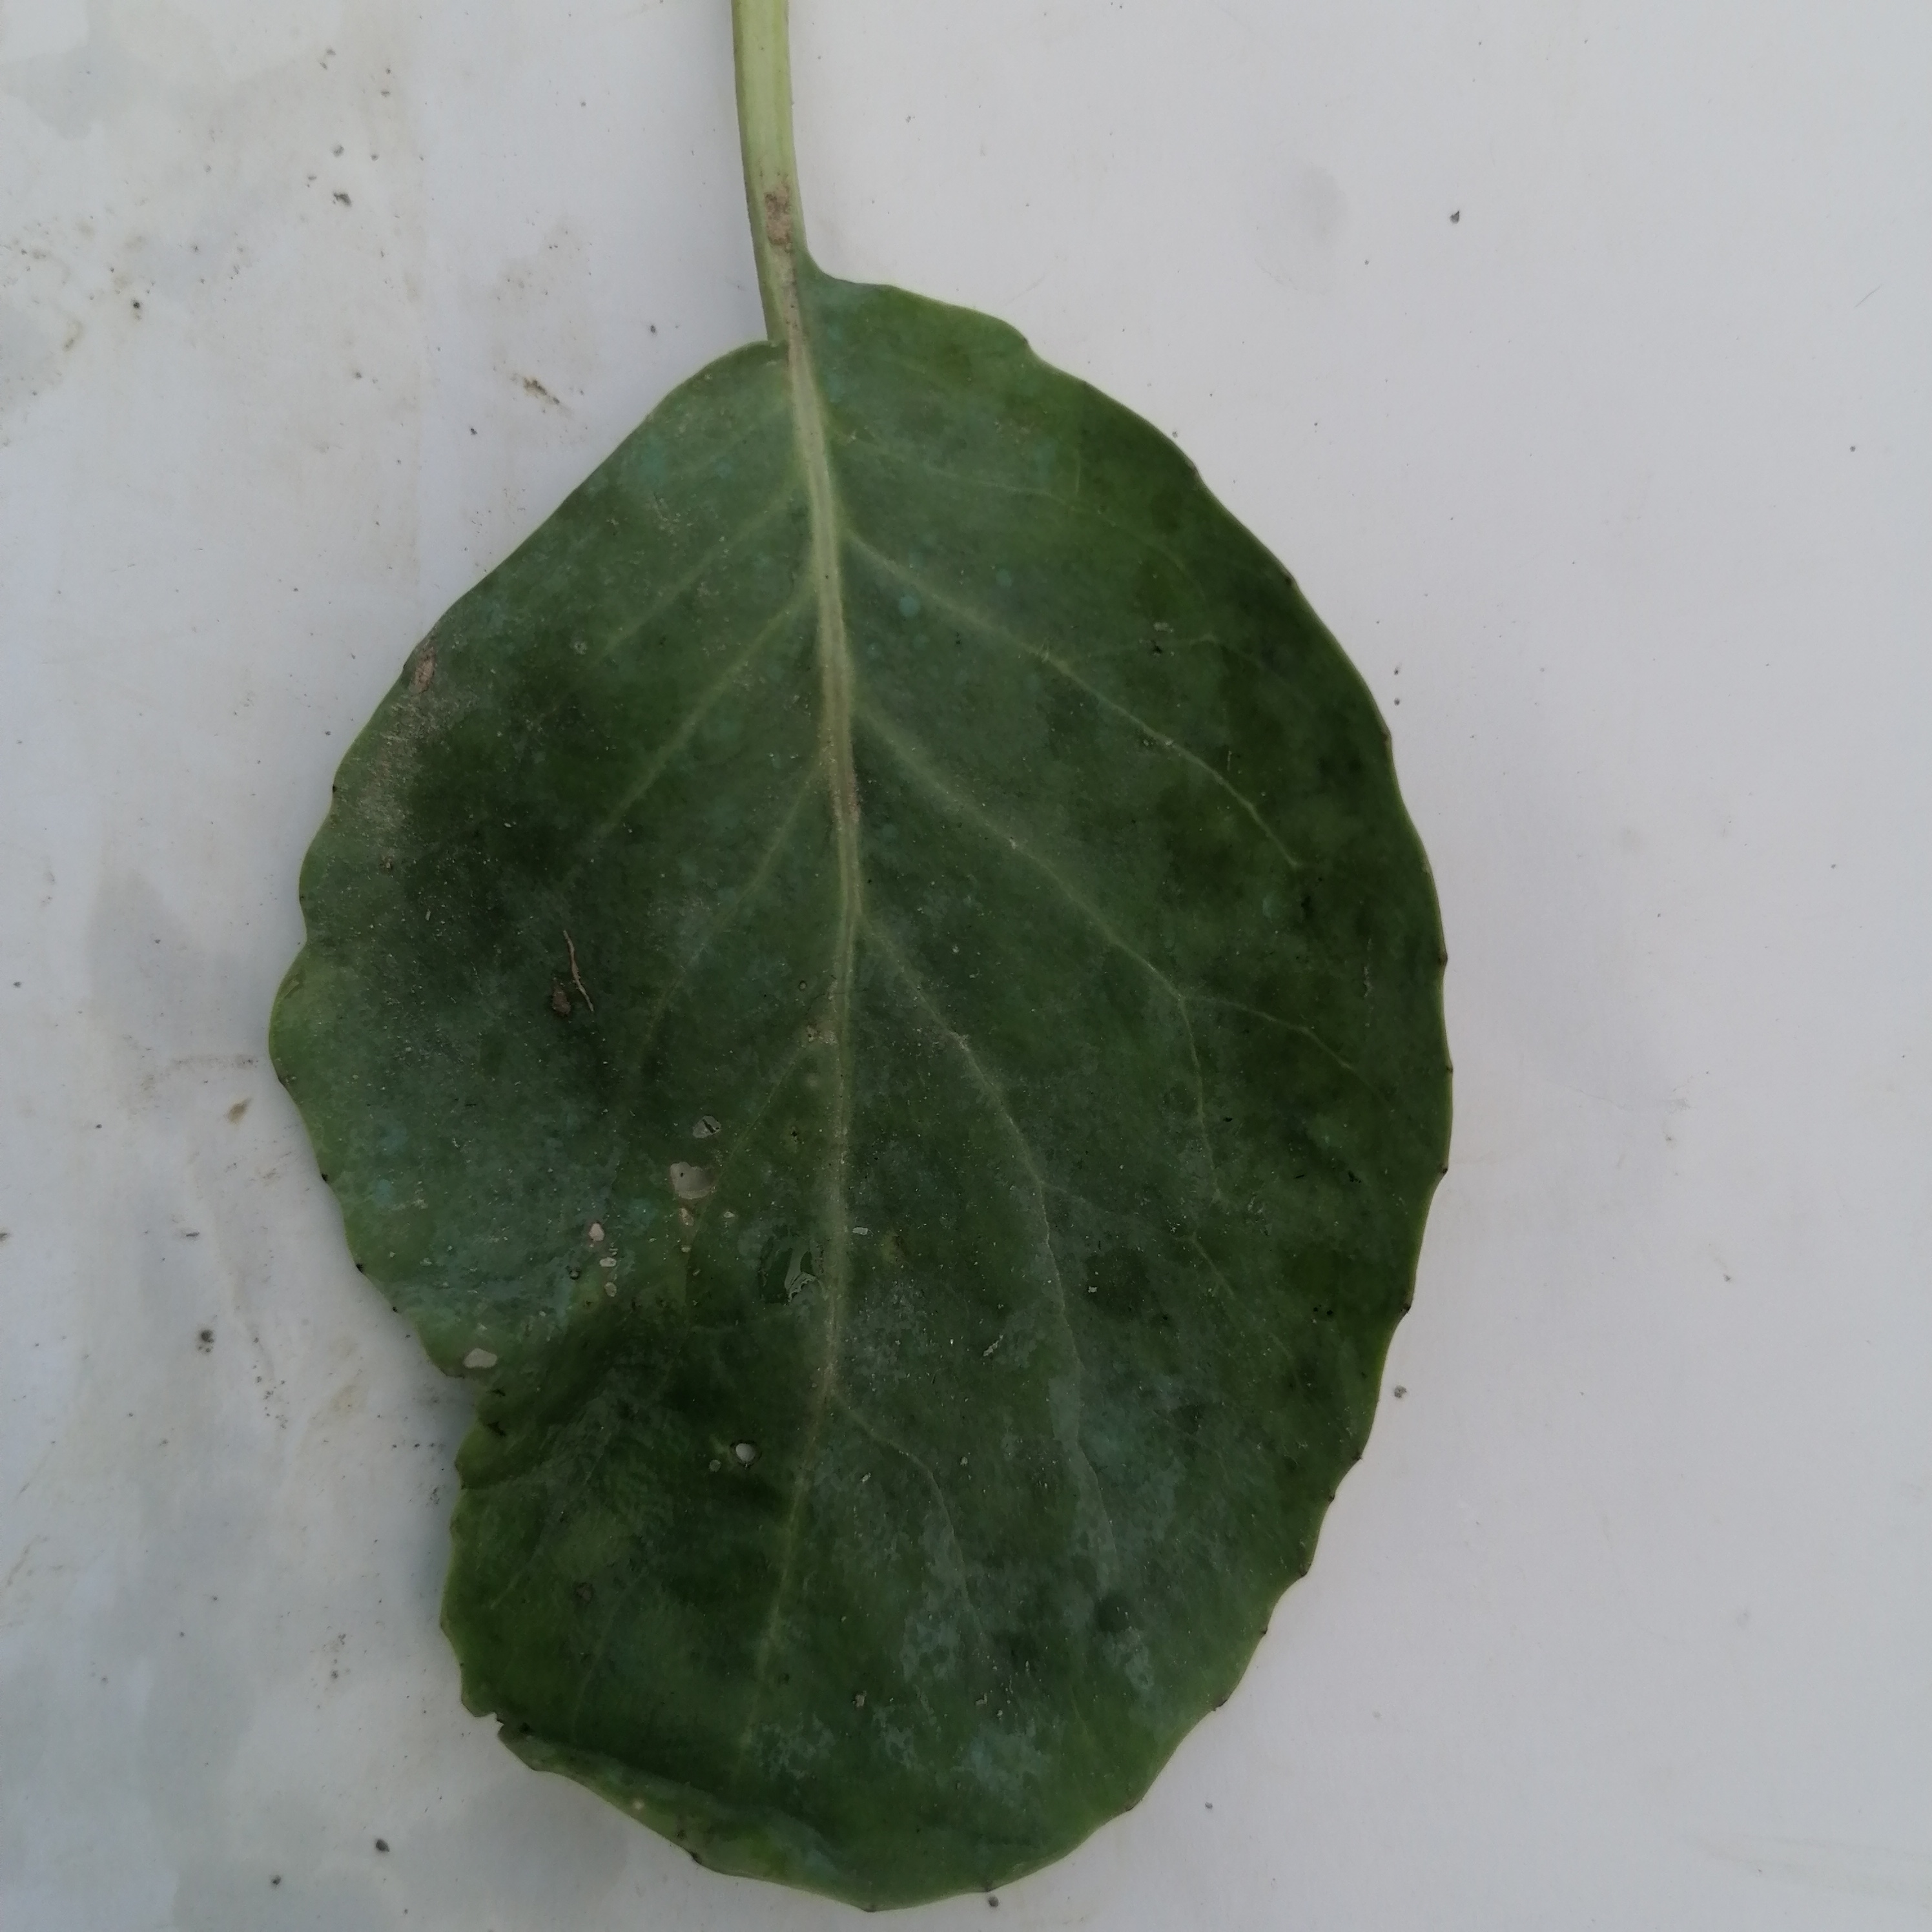
Label: Insect Hole